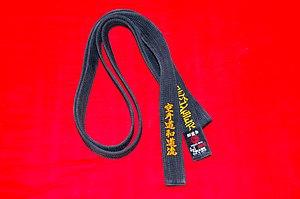
Ceinture noire wadō-ryū de Gilles de Muyser
Un obi est une ceinture servant à fermer les vêtements traditionnels japonais, tels que les kimonos ou les vêtements d'entraînement pour les arts martiaux.
Dans les budō, la ceinture, ou obi, peut servir à marquer le grade atteint. C'est notamment le cas en judo et en karaté. Certains budō, comme le iaidō, le yoseikan budo ou souvent l'aïkido, refusent de marquer le grade par un signe extérieur, mais le recours à des ceintures de couleur est parfois utilisé afin d'aider à comprendre sa progression.
Le karaté est un art martial, dit japonais. Cependant, son origine est okinawaïenne, qui a longtemps constitué un royaume indépendant du Japon, au sud de l'île de Kyūshū.